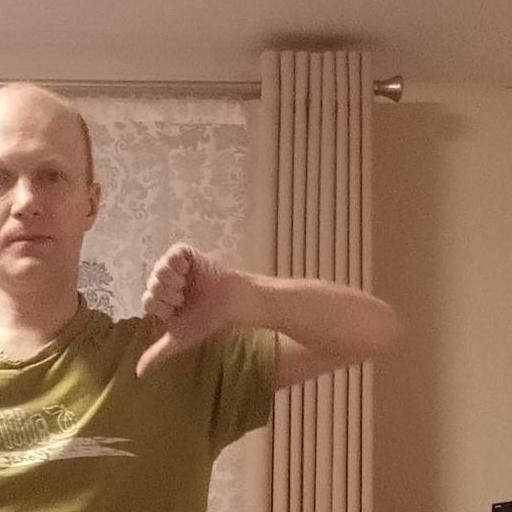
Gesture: dislike